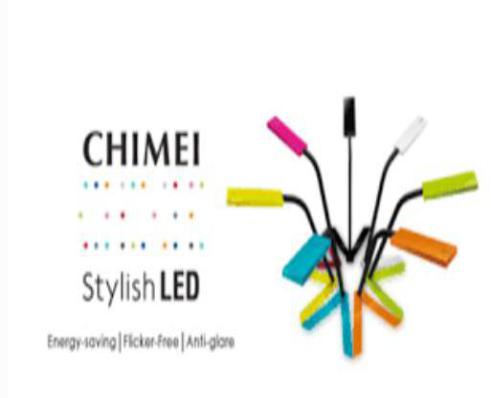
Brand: chimei
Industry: Electronic